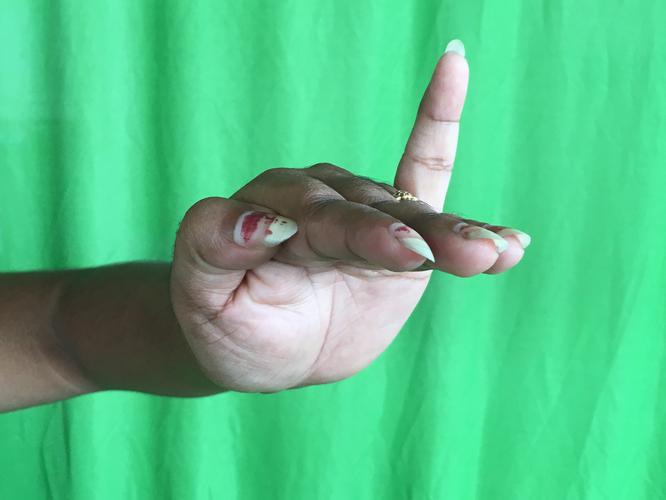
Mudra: Hamsapaksha
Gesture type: double_hand